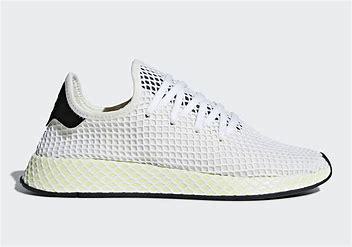
Brand: Adidas
Model: Deerupt